Estadio Marcelo Bielsa

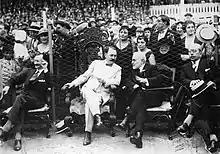
Fltr: Gral. José Uriburu, Lisandro de la Torre, and Leopoldo Lugones attending a match at the stadium in 1931

By 1930, Newell's had a stadium that could seat 30,000 spectators. Between 1971 and 1973, the stadium was completed with cement stands, and various other improvements and expansions.